Geoffrey Cheshire

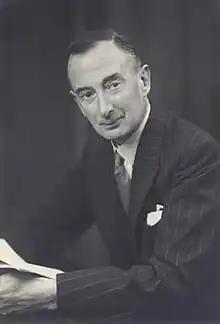
Cheshire in 1946

Geoffrey Chevalier Cheshire (27 June 1886 – 27 October 1978) was a British barrister and legal scholar. He was the father of Leonard Cheshire, the British war hero and founder of the Cheshire Foundation Homes for the Sick.